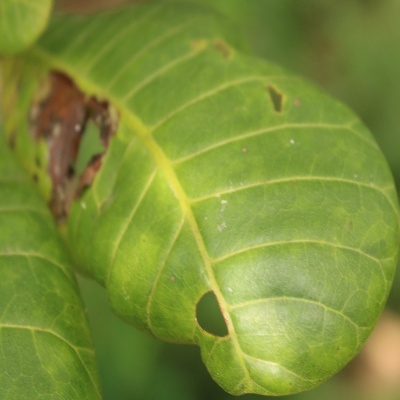
Crop: Cashew
Condition: leaf miner